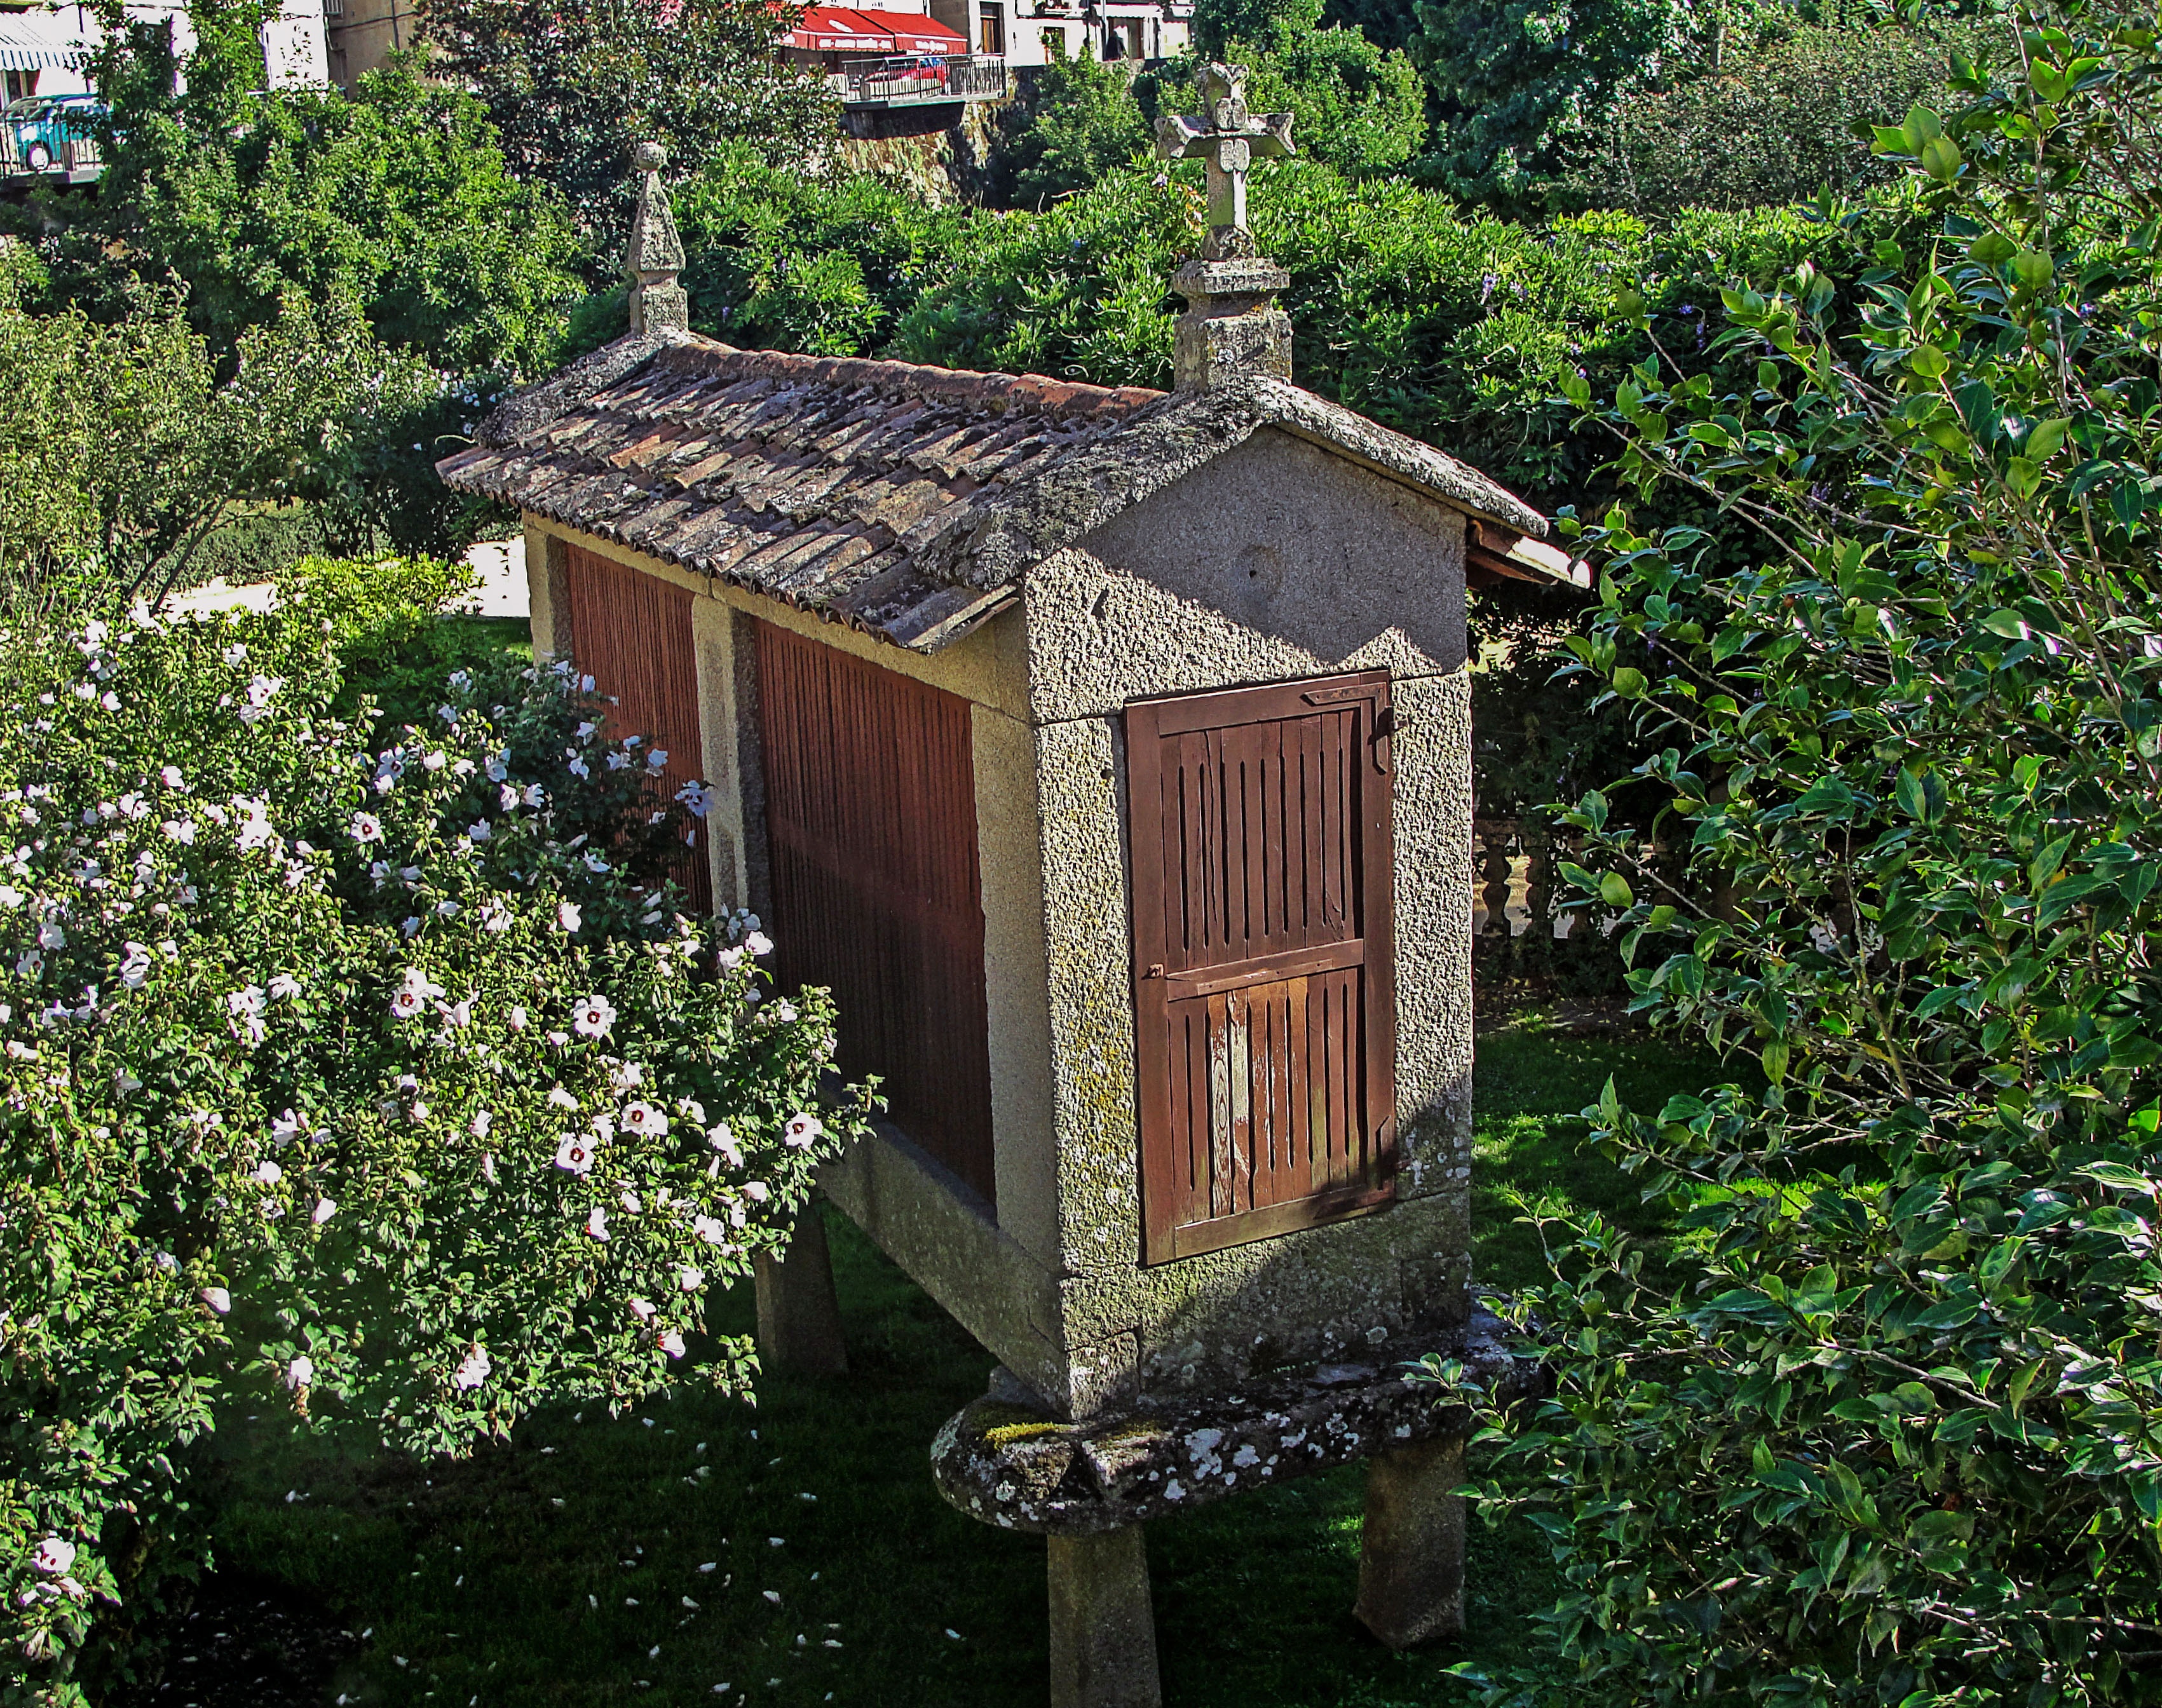
flower, shed, hut, cottage, chapel, garden, outhouse, shrine, rural area, man made object, building stone, galician h rrero, galician barn, antugua architecture, outdoor structure